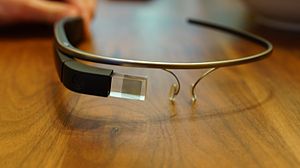
Google Briller
De nye Google Glass
Google Briller er en bærbar computer med et hoved-monteret skærm, der bliver udviklet af Google Project Glass forsknings-og udviklingsprojekt, med den opgave at producere et massemarked allestedsnærværende computer med udvidet virkelighed. Google Glass viser oplysninger i et smartphone-lignende håndfri format, der kan interagere med internettet via naturlige sprog og stemmekommandoer.